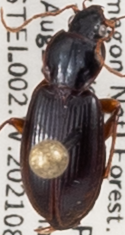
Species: Synuchus impunctatus
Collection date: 2021-08-24
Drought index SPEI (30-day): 0.578
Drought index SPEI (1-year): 0.144
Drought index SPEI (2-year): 1.242